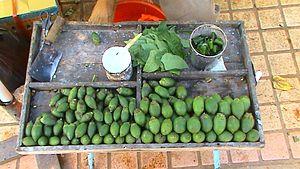
Hainan est une île tropicale au sud de la Chine. Hainan est une province au sud de la République populaire de Chine dont le chef-lieu est Haikou. La population de l'île, dont la superficie est de 35 354 km², atteint 9,2 millions habitants fin 2016 dont une minorité significative de Li, les occupants originels de Hainan. Il s'agit de la plus petite province du pays. Le gouvernement chinois a rattaché à cette province les petites îles de mer de Chine méridionale dont elle revendique la souveraineté.